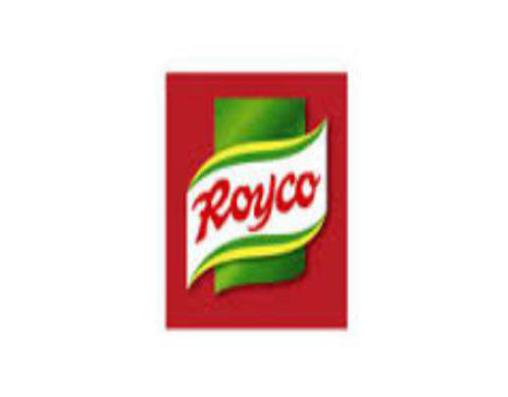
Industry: Food